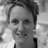
Emotion: happy